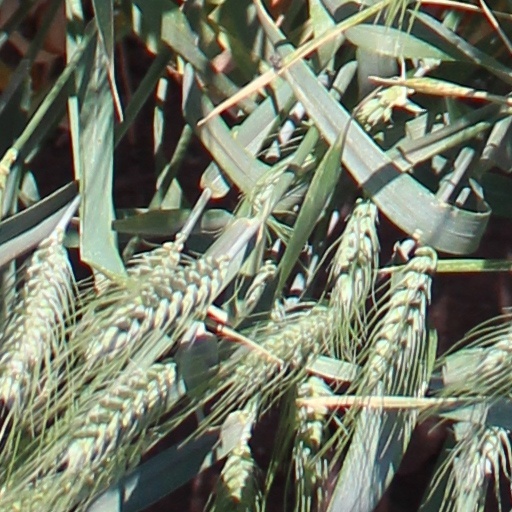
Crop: wheat